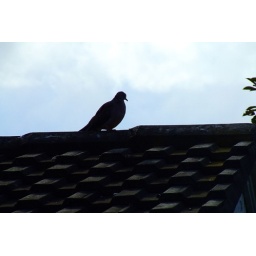
bird on roof in silhouette